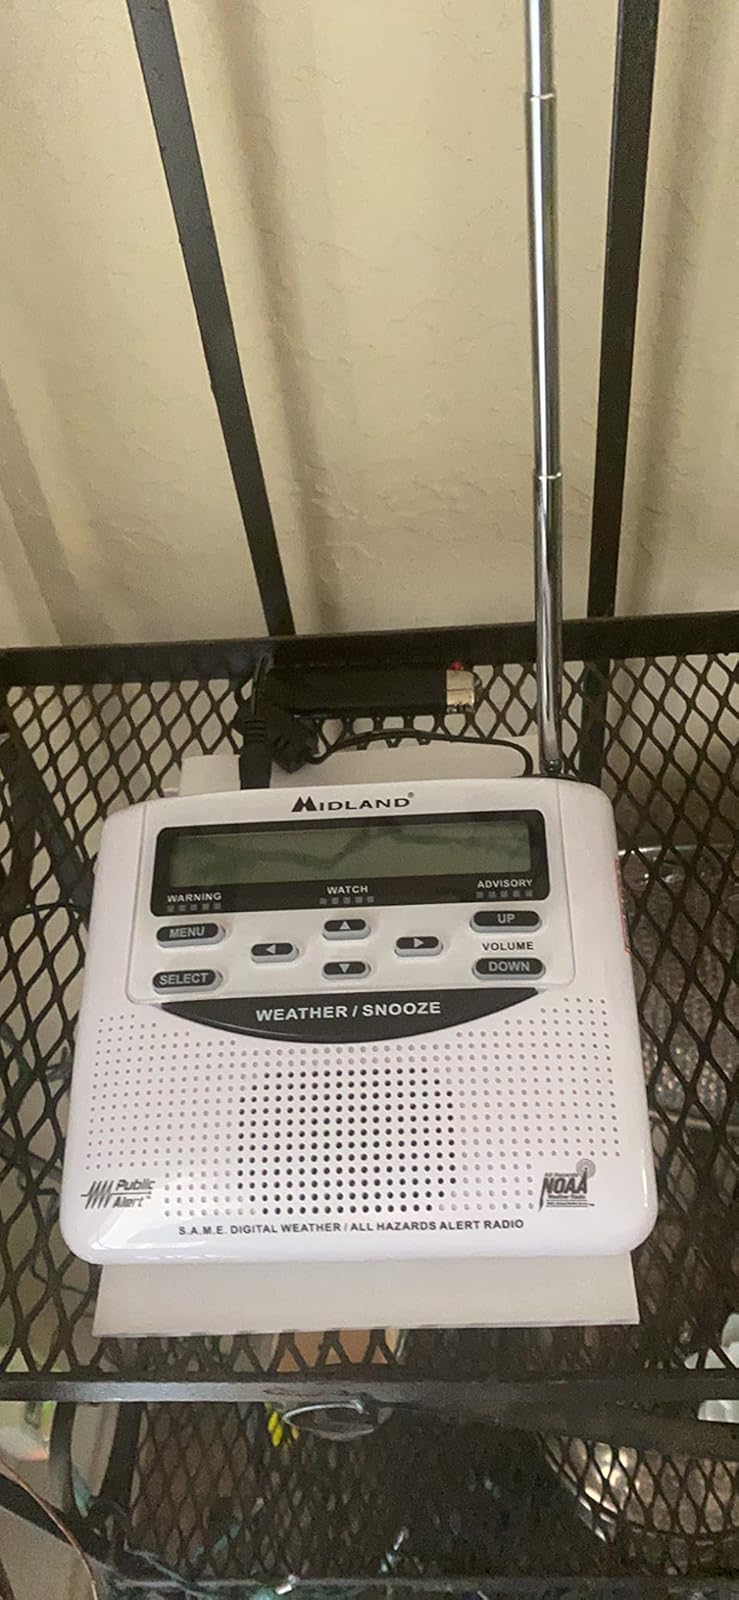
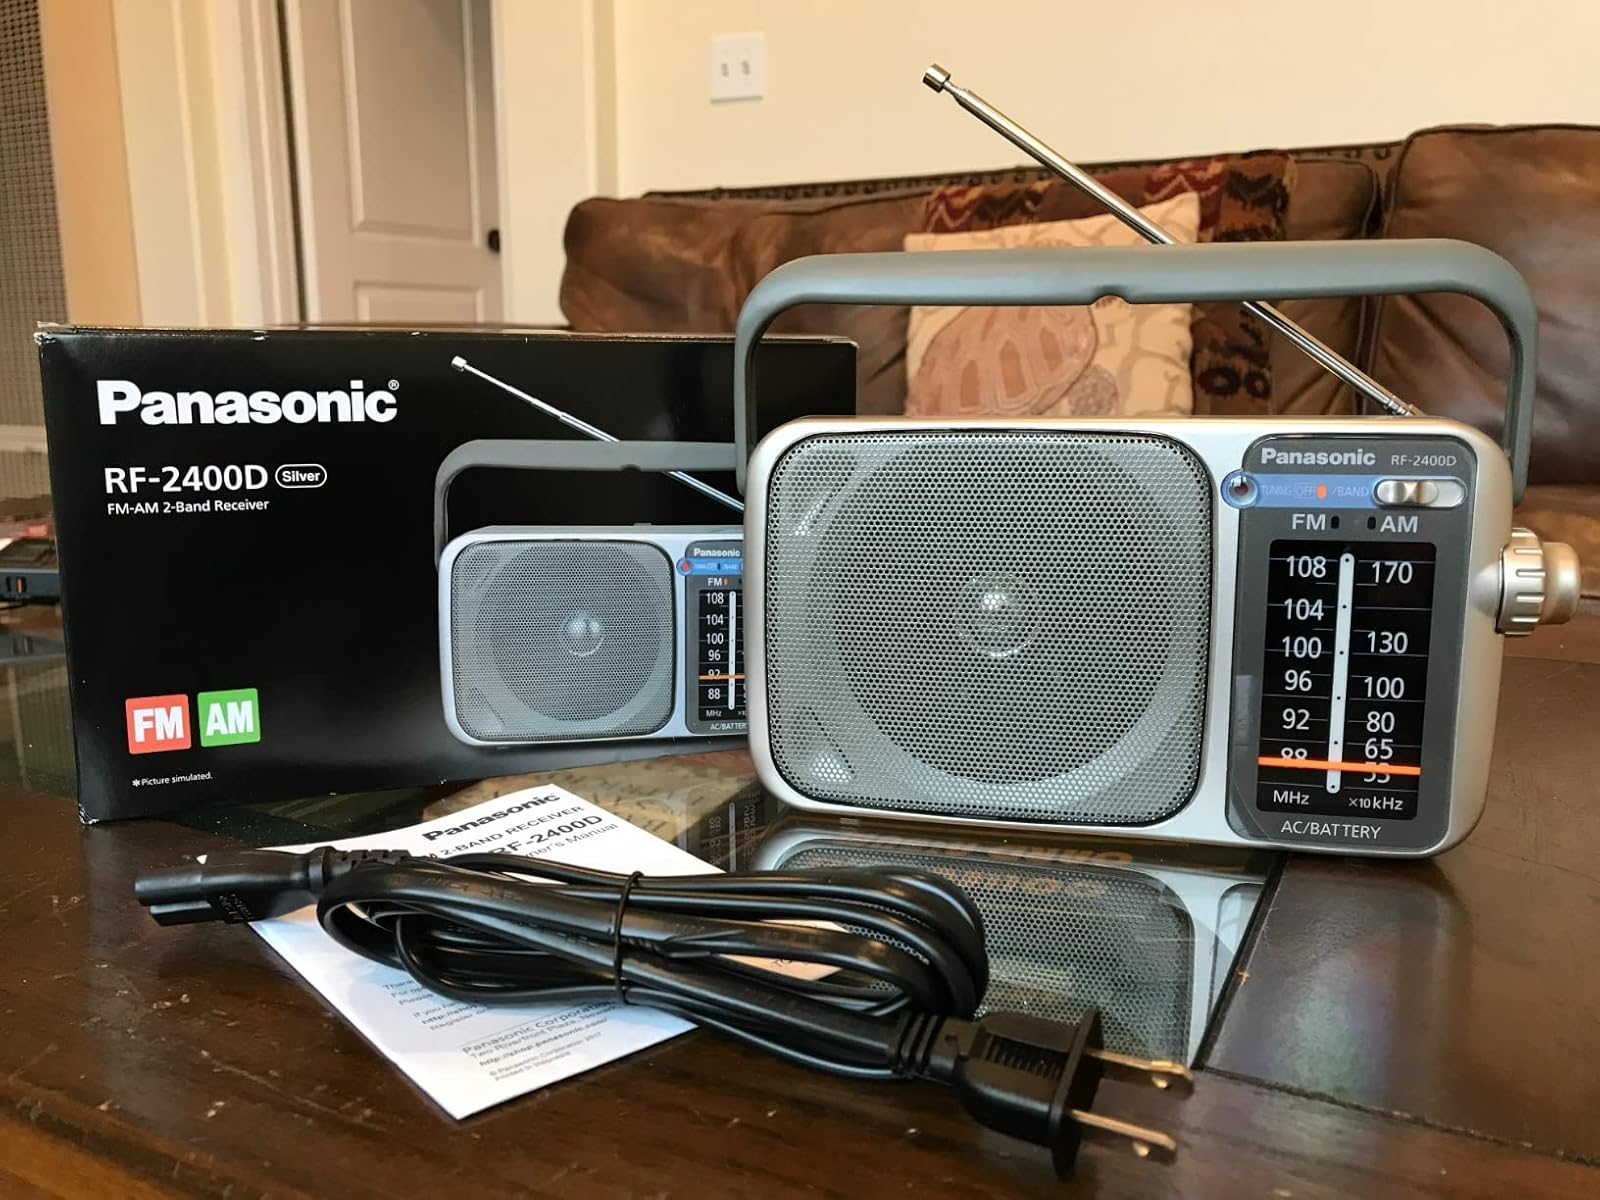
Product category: radio
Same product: no